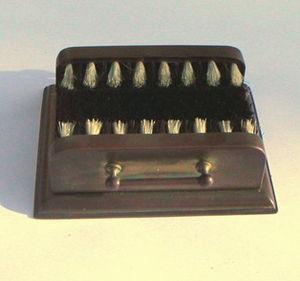
Un essuie-plume pour l’écriture est un accessoire qui permet de retirer de la pointe de la plume l’agglomérat de particules arrachées de la feuille de papier qui empêche l’arrivée de l’encre ou qui l’étale en un trait plus gros.